Alinda biplicata

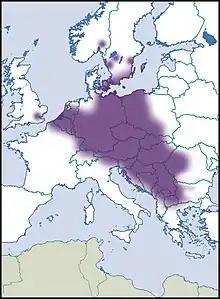
Distribution of "Alinda biplicata"

This species is rare in Great Britain. In England, it is found mainly in the London area, almost exclusively along the River Thames, and is particularly preserved at Isleworth Ait. There is also a colony at Purfleet in Essex.